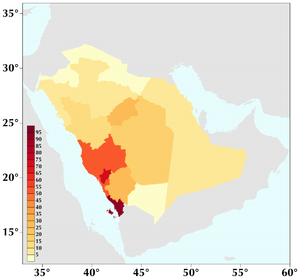
Saudi-Arabien / Demografi
Befolkningstætheden i Saudi-Arabien 2010.
Saudi-Arabien, officielt Kongeriget Saudi-Arabien, er et land i Mellemøsten og det største land på den Arabiske Halvø.